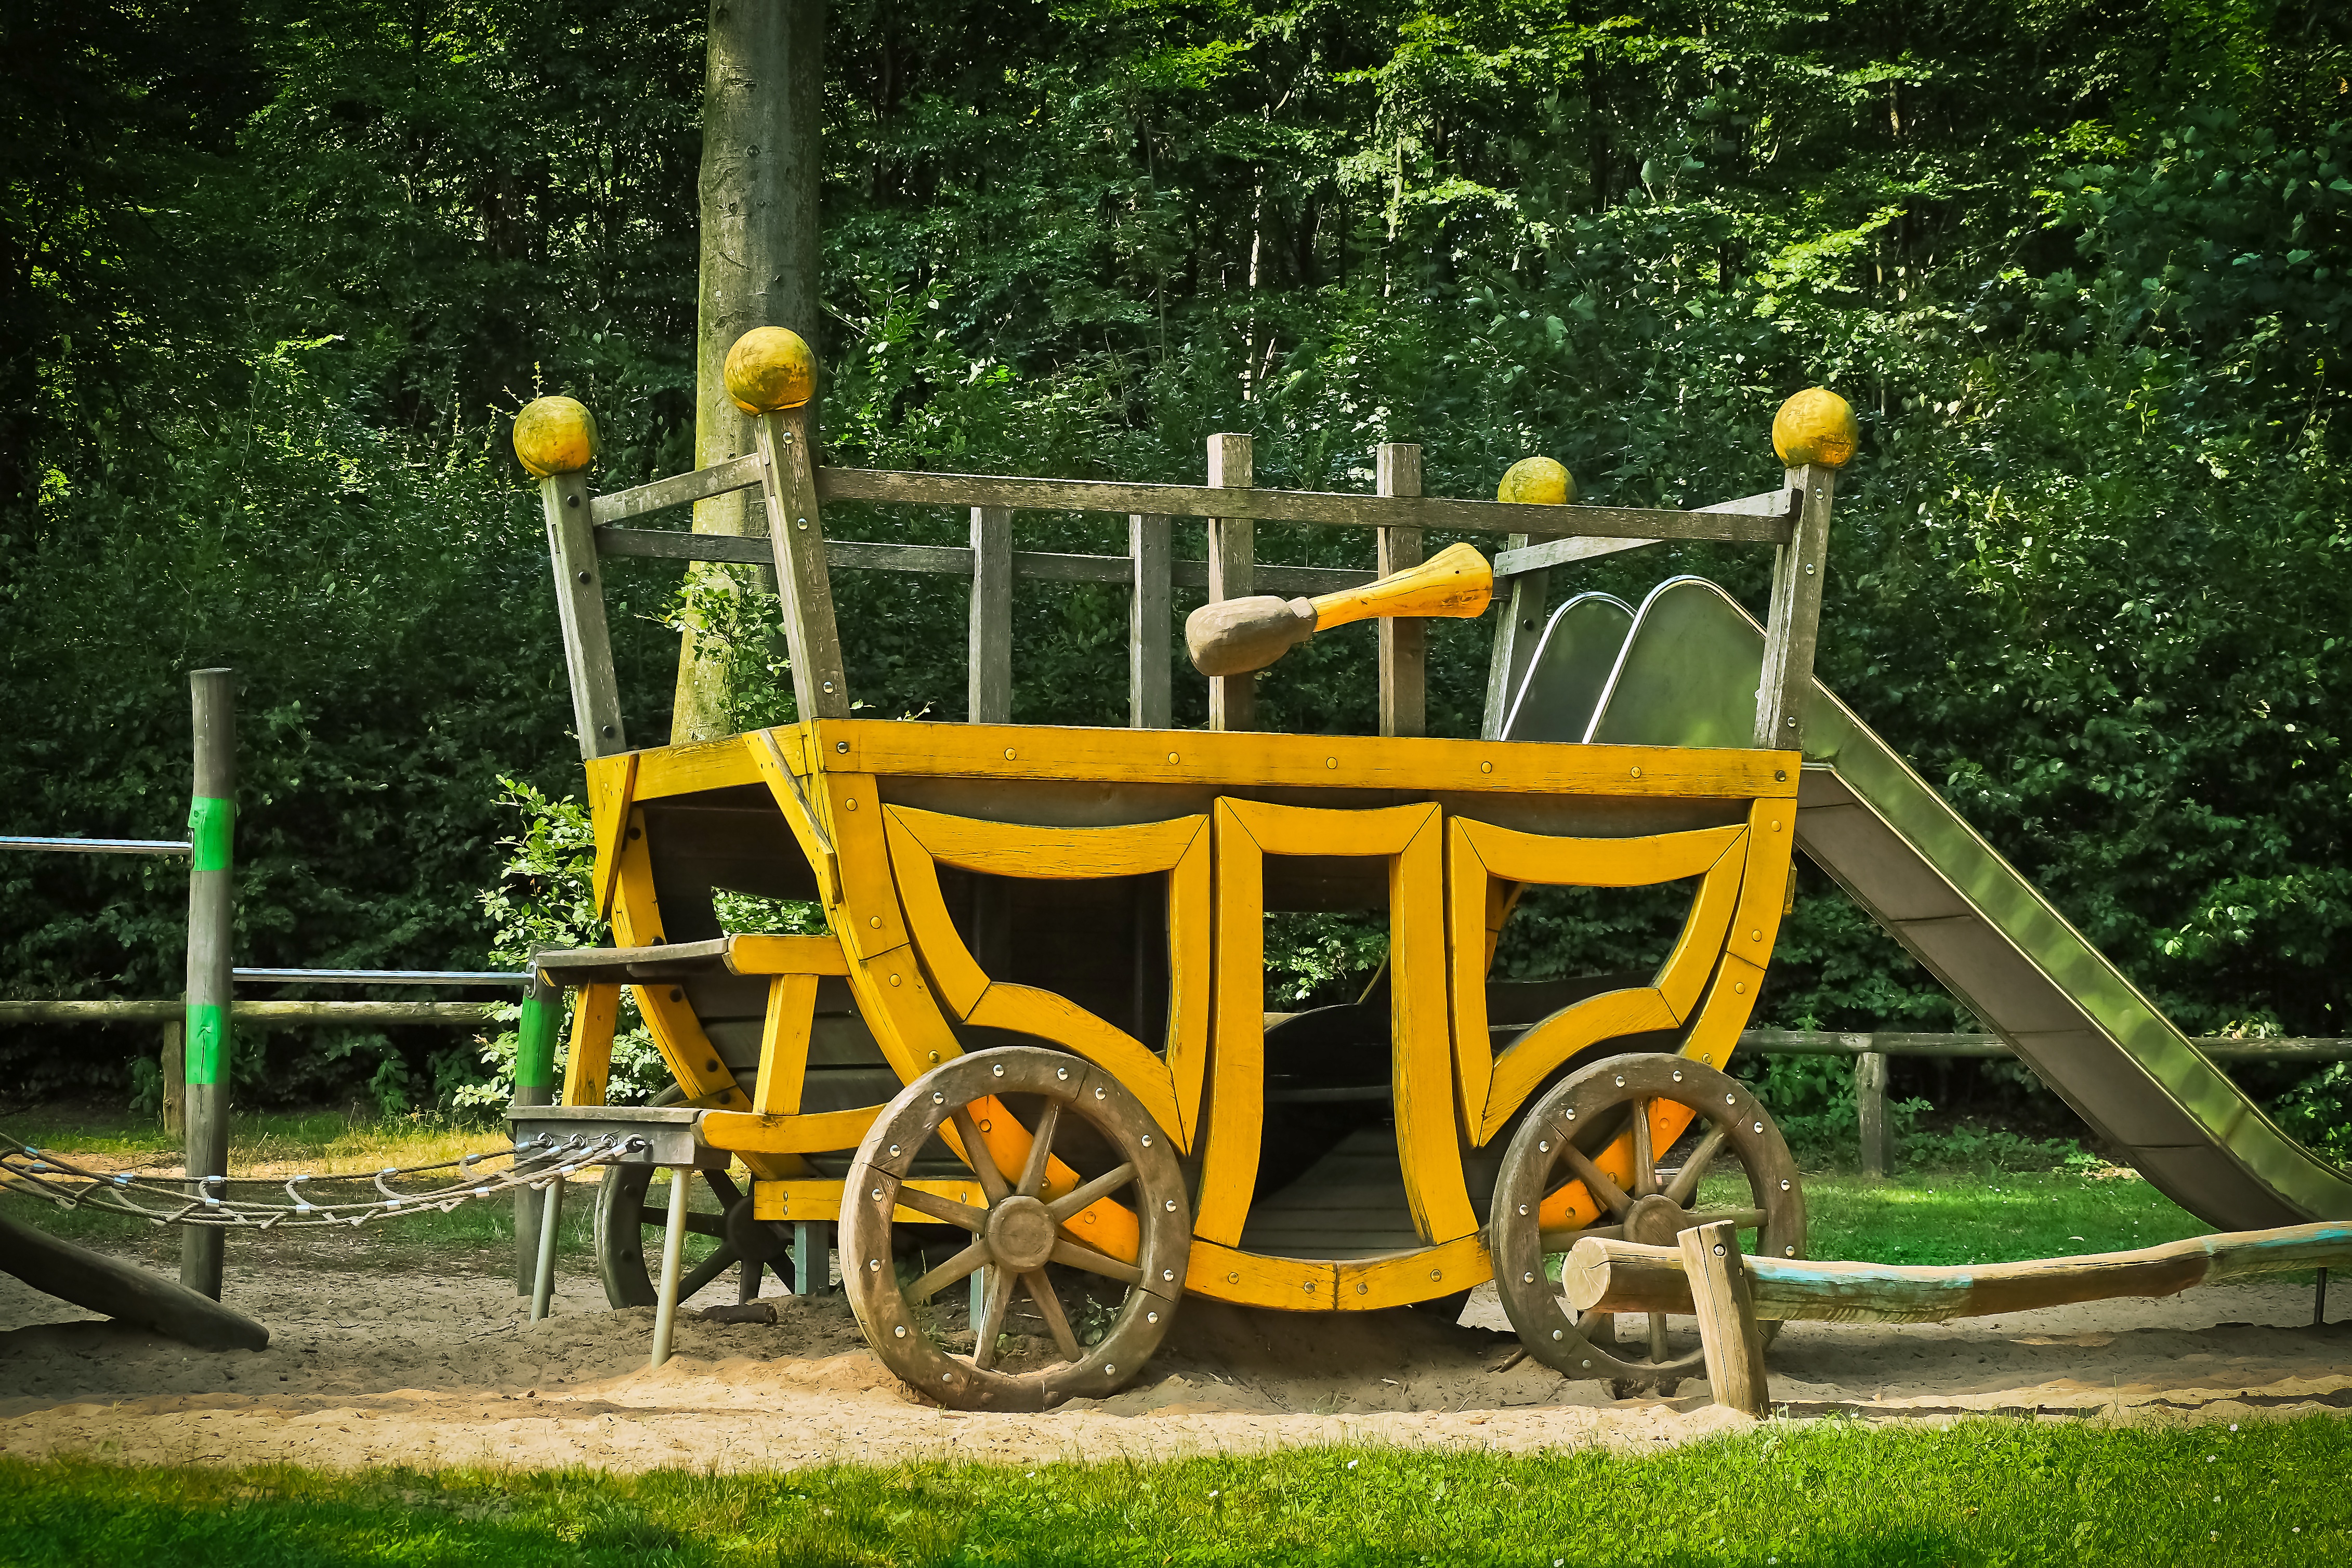
wood, lawn, play, chair, city, summer, bar, vehicle, cottage, park, backyard, furniture, colorful, garden, leisure, public space, children, fun, happy, playground, joy, fantasy, princess, slide, coach, pleasure, fairytale, prince, game device, children's playground, sand pit, kletterhaus, fairytale hour, frohsinn, outdoor recreation, human settlement, outdoor play equipment